NZATS

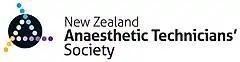
Logo of the NZATS

The New Zealand Anaesthetic Technicians' Society is an industry body representing anaesthetic technicians in New Zealand.